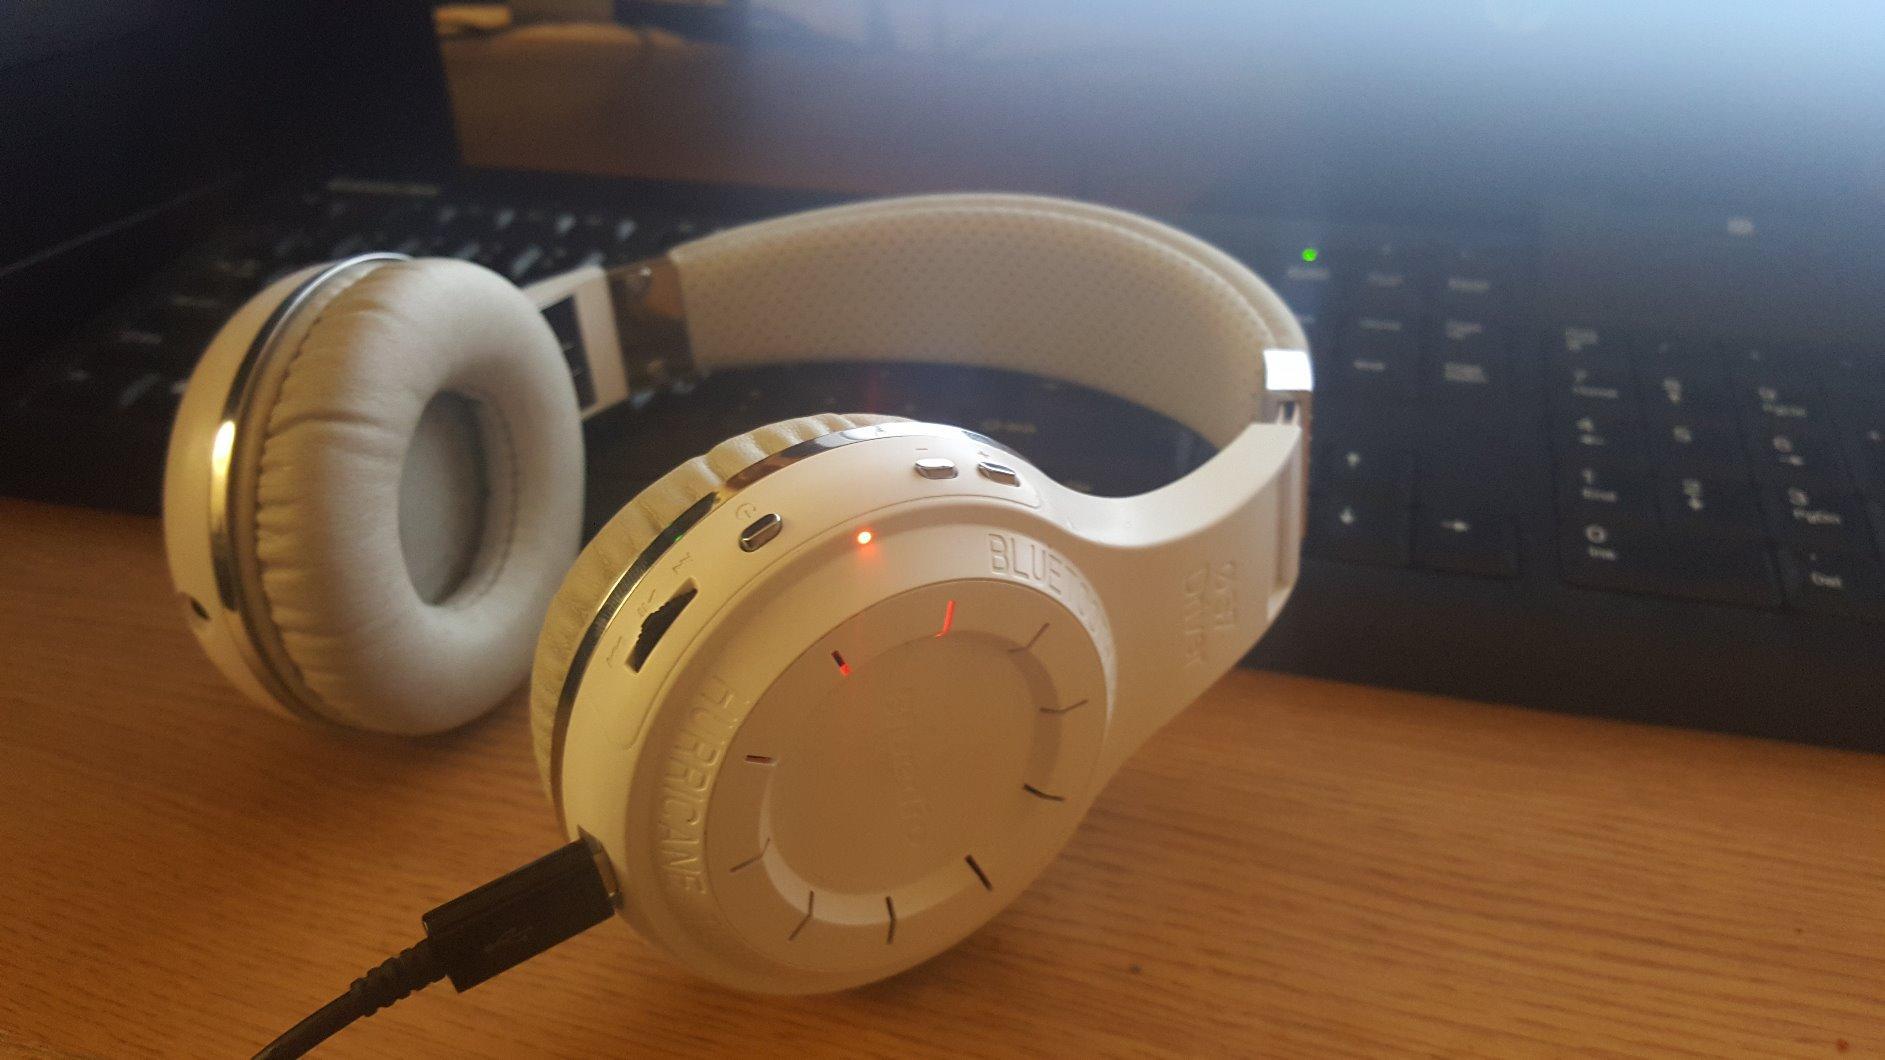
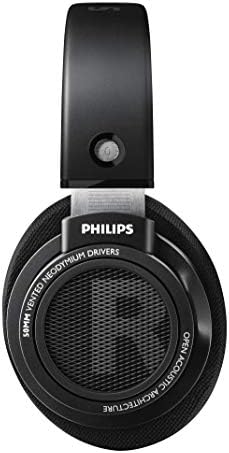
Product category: headphones
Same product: no